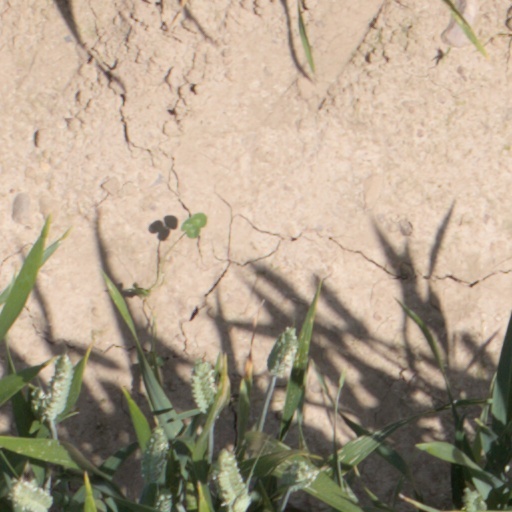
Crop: wheat